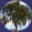
Label: oak_tree